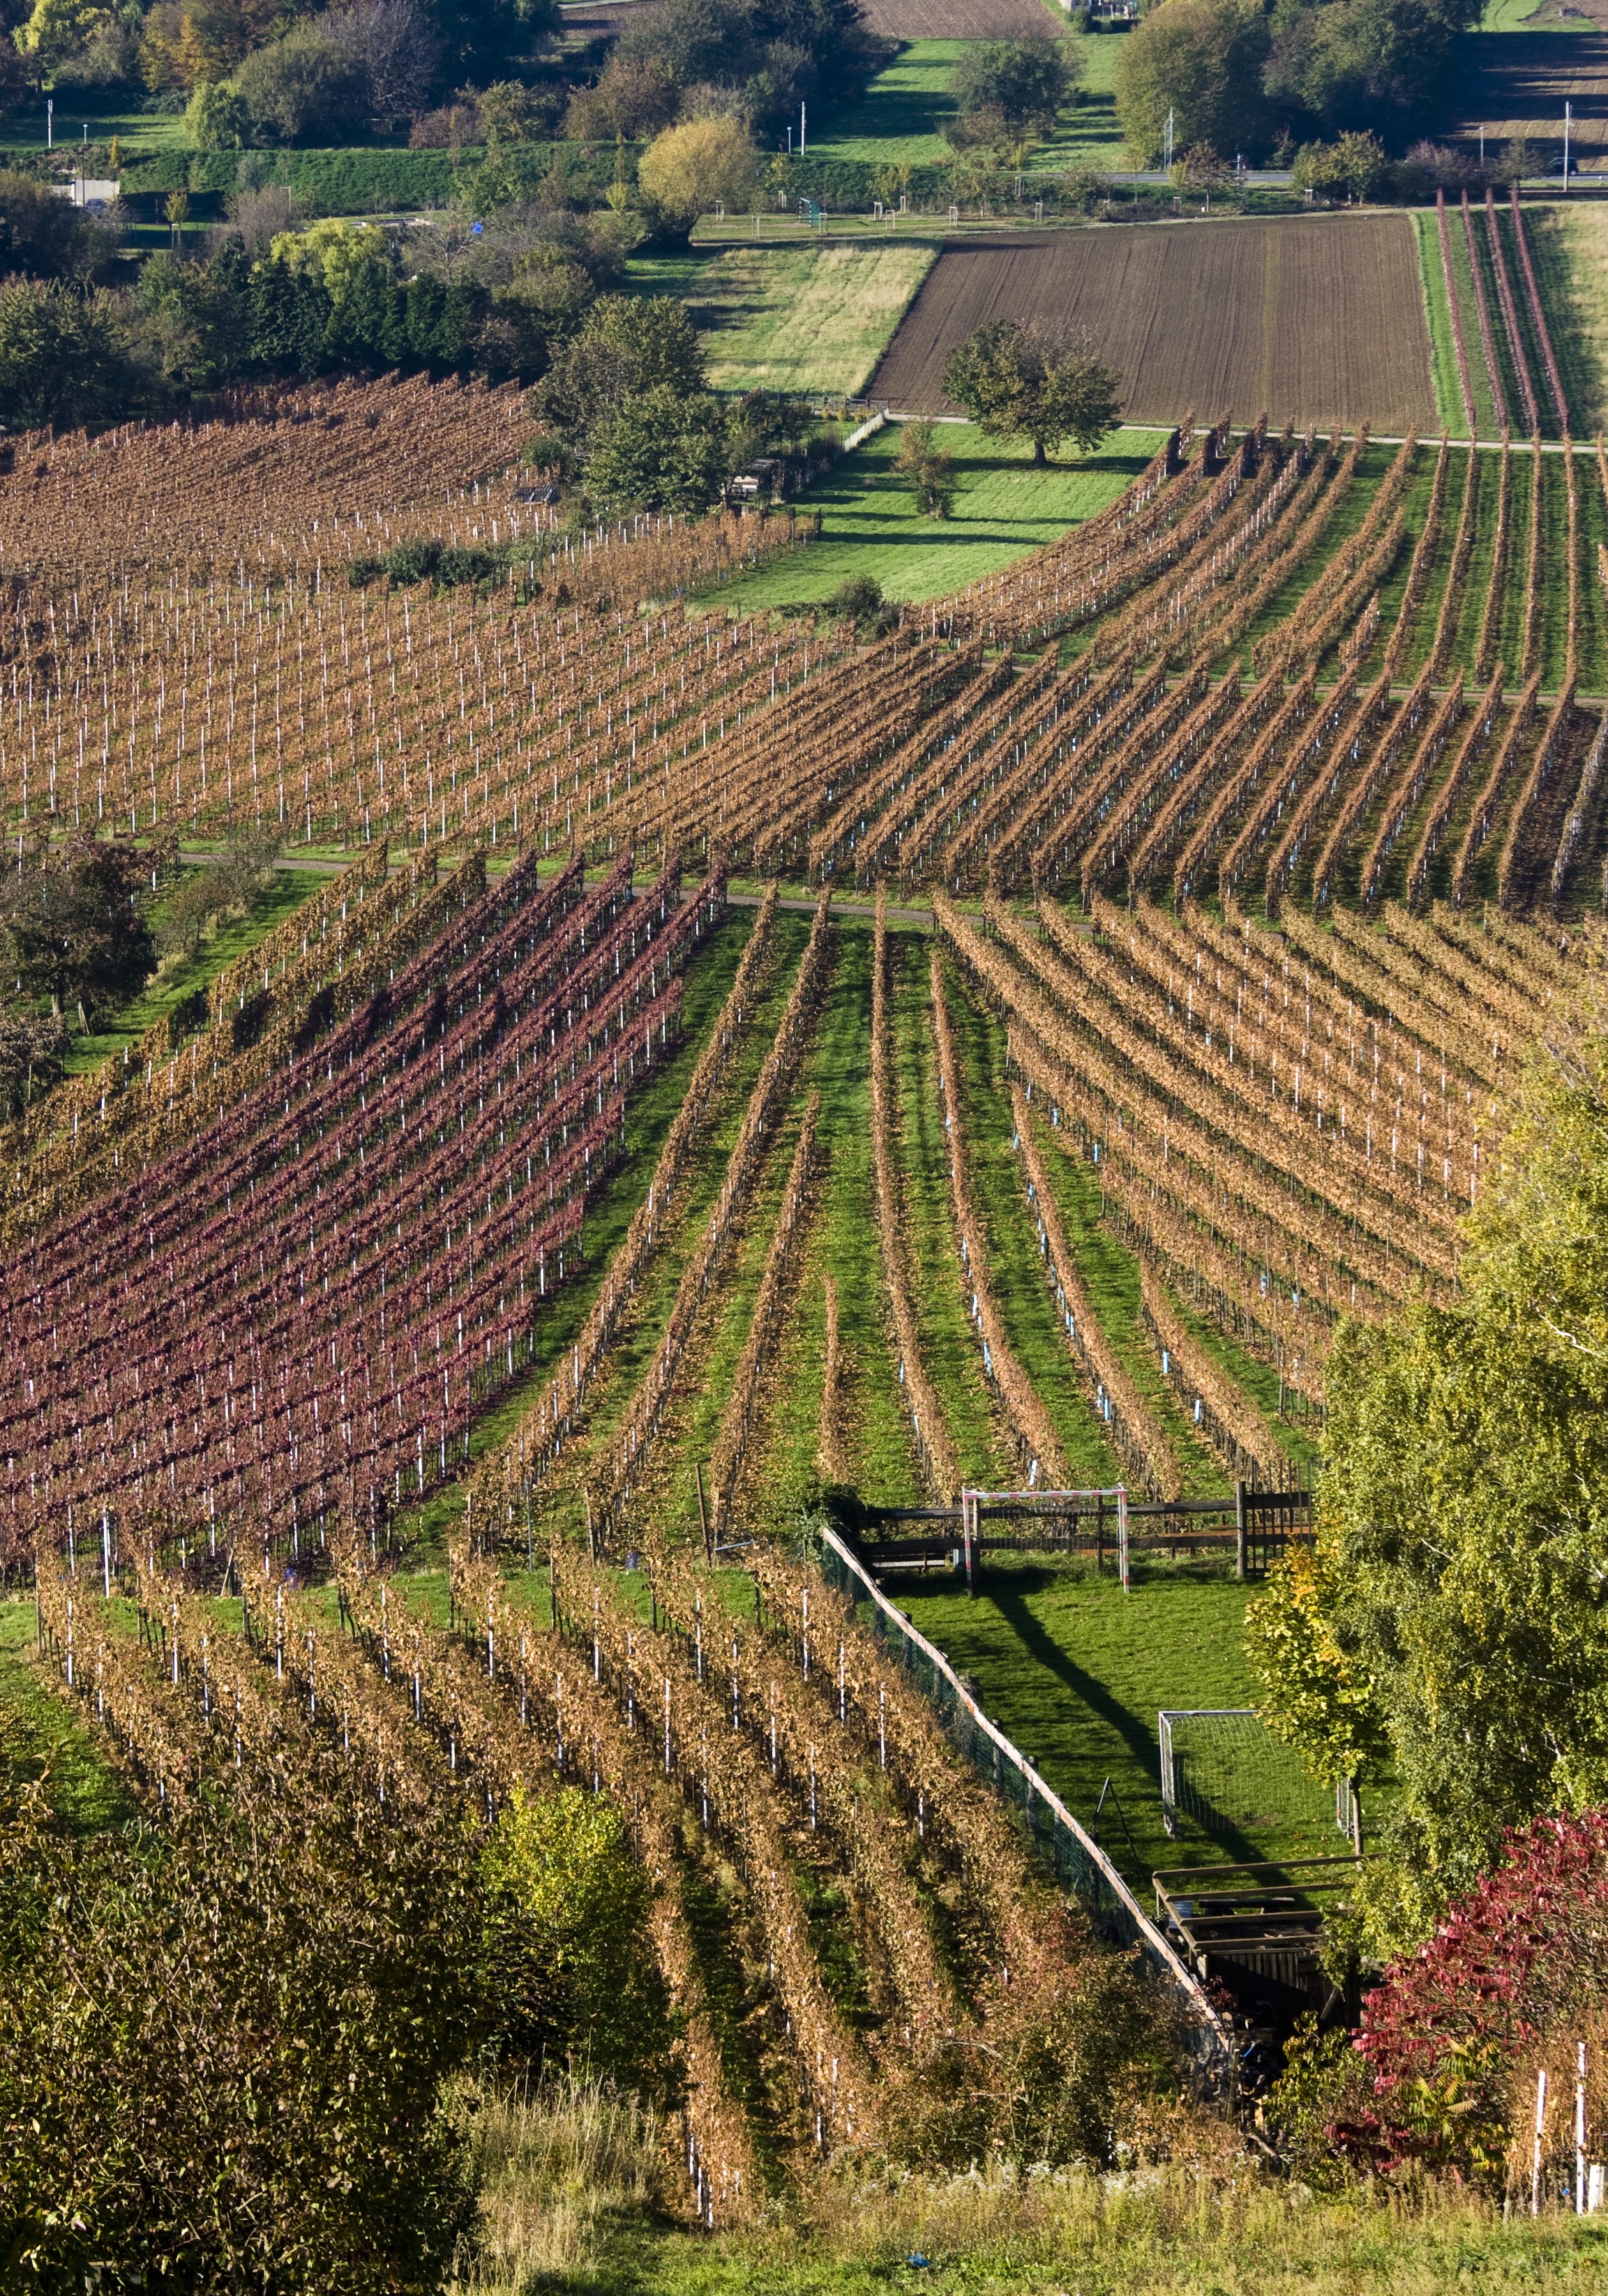
landscape, vineyard, wine, field, farm, vintage, hill, valley, crop, autumn, soil, agriculture, terrace, plantation, vineyards, rural area, wine harvest, paddy field, aerial photography, new wine, odenwald